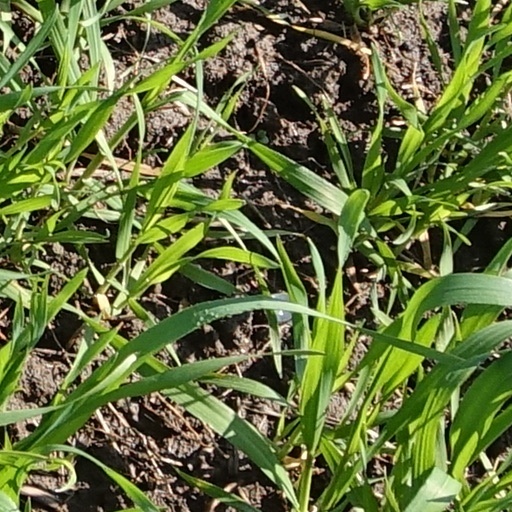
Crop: wheat